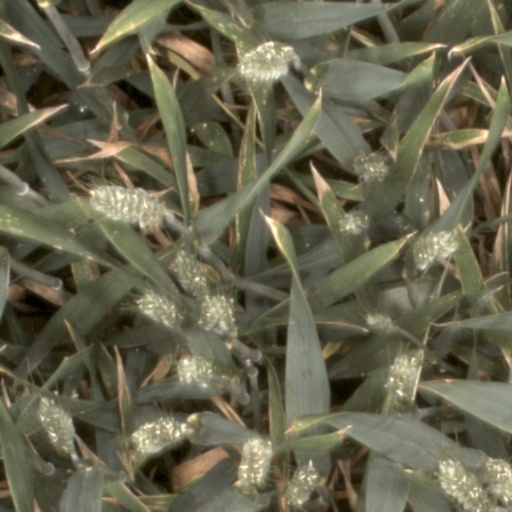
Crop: wheat